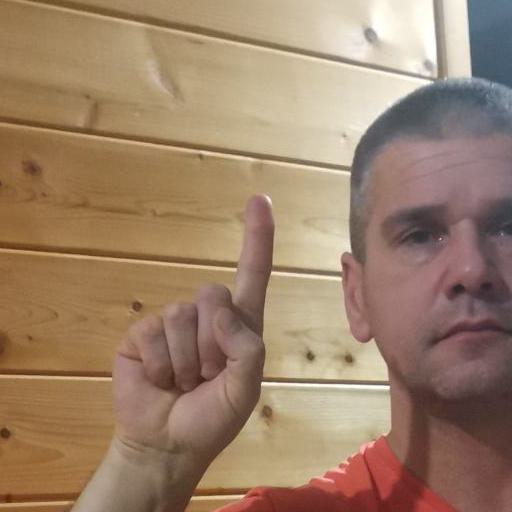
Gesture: one